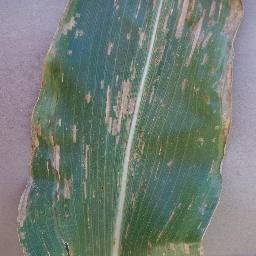
Label: Corn___Cercospora_leaf_spot Gray_leaf_spot